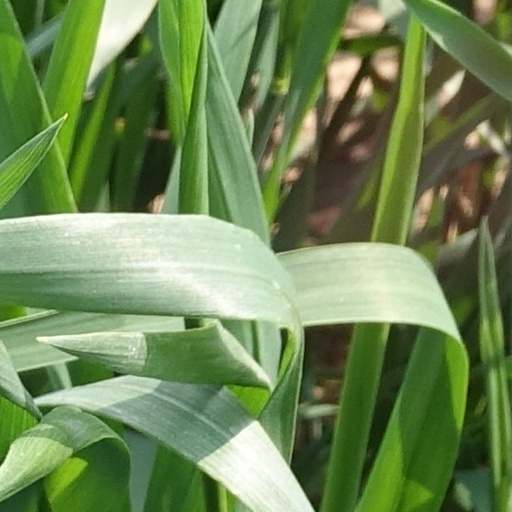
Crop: wheat